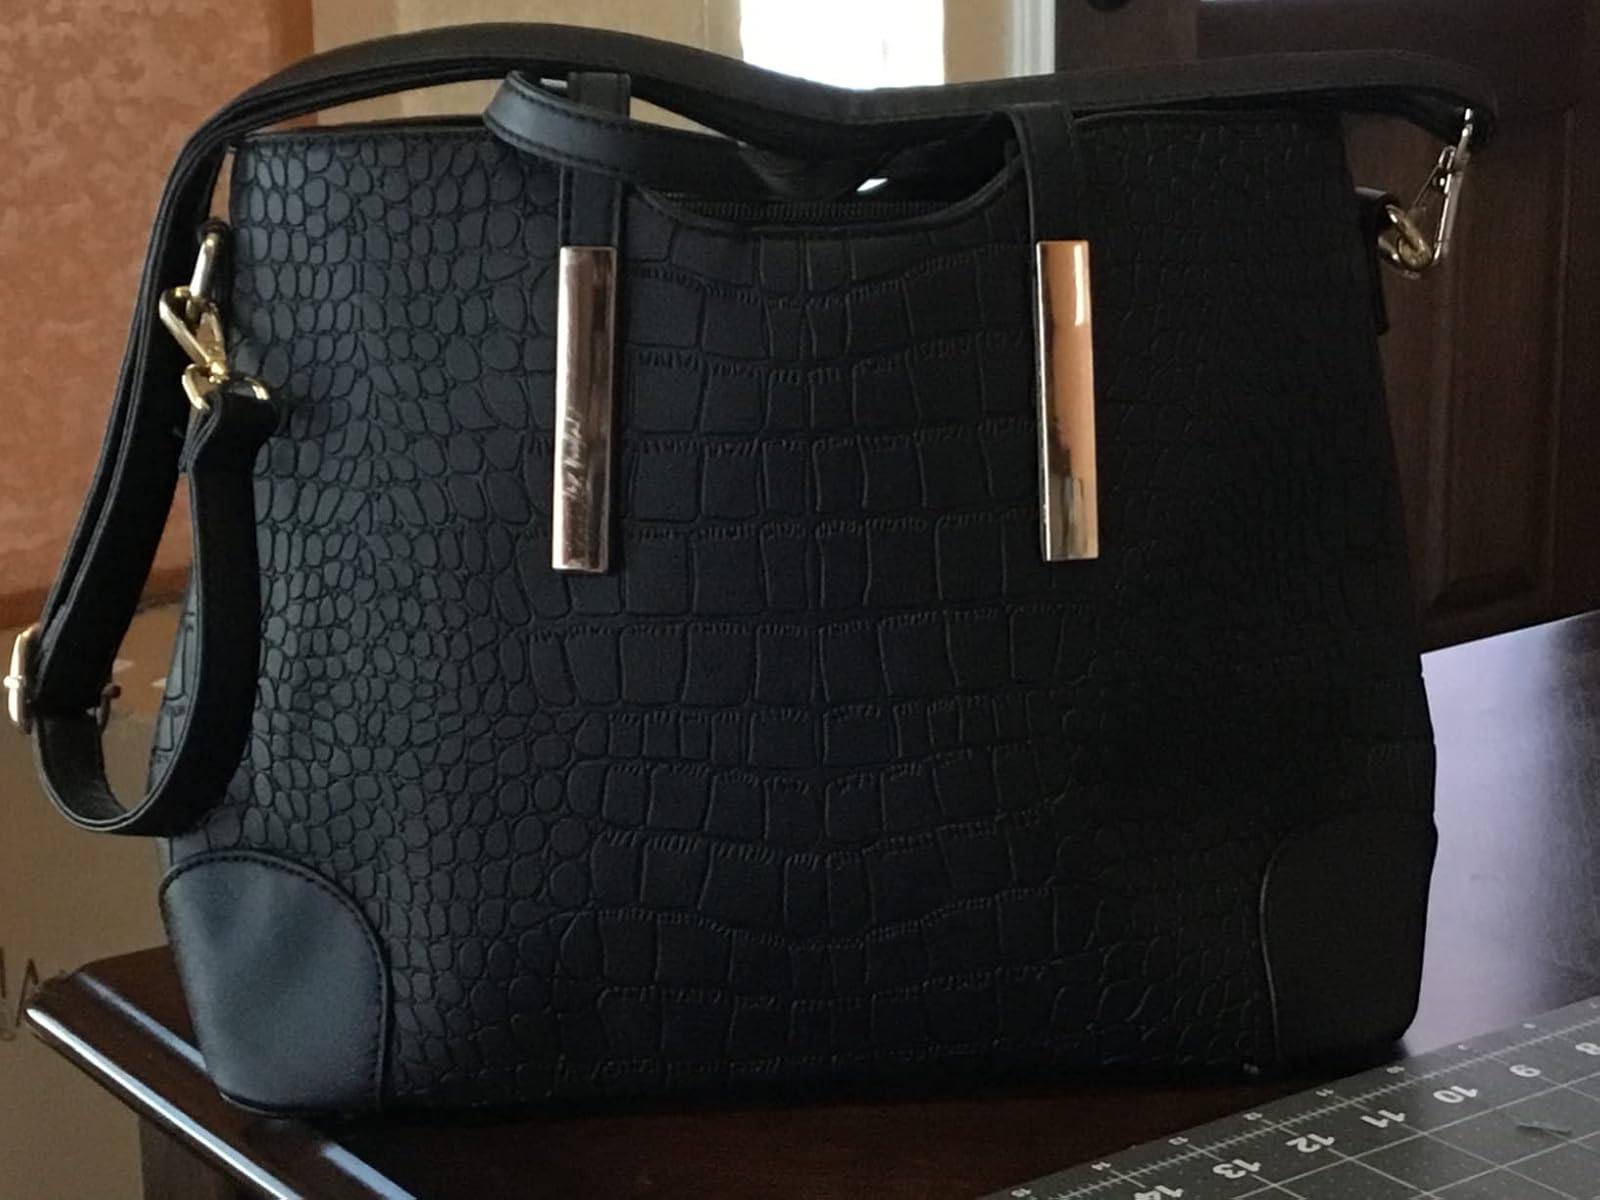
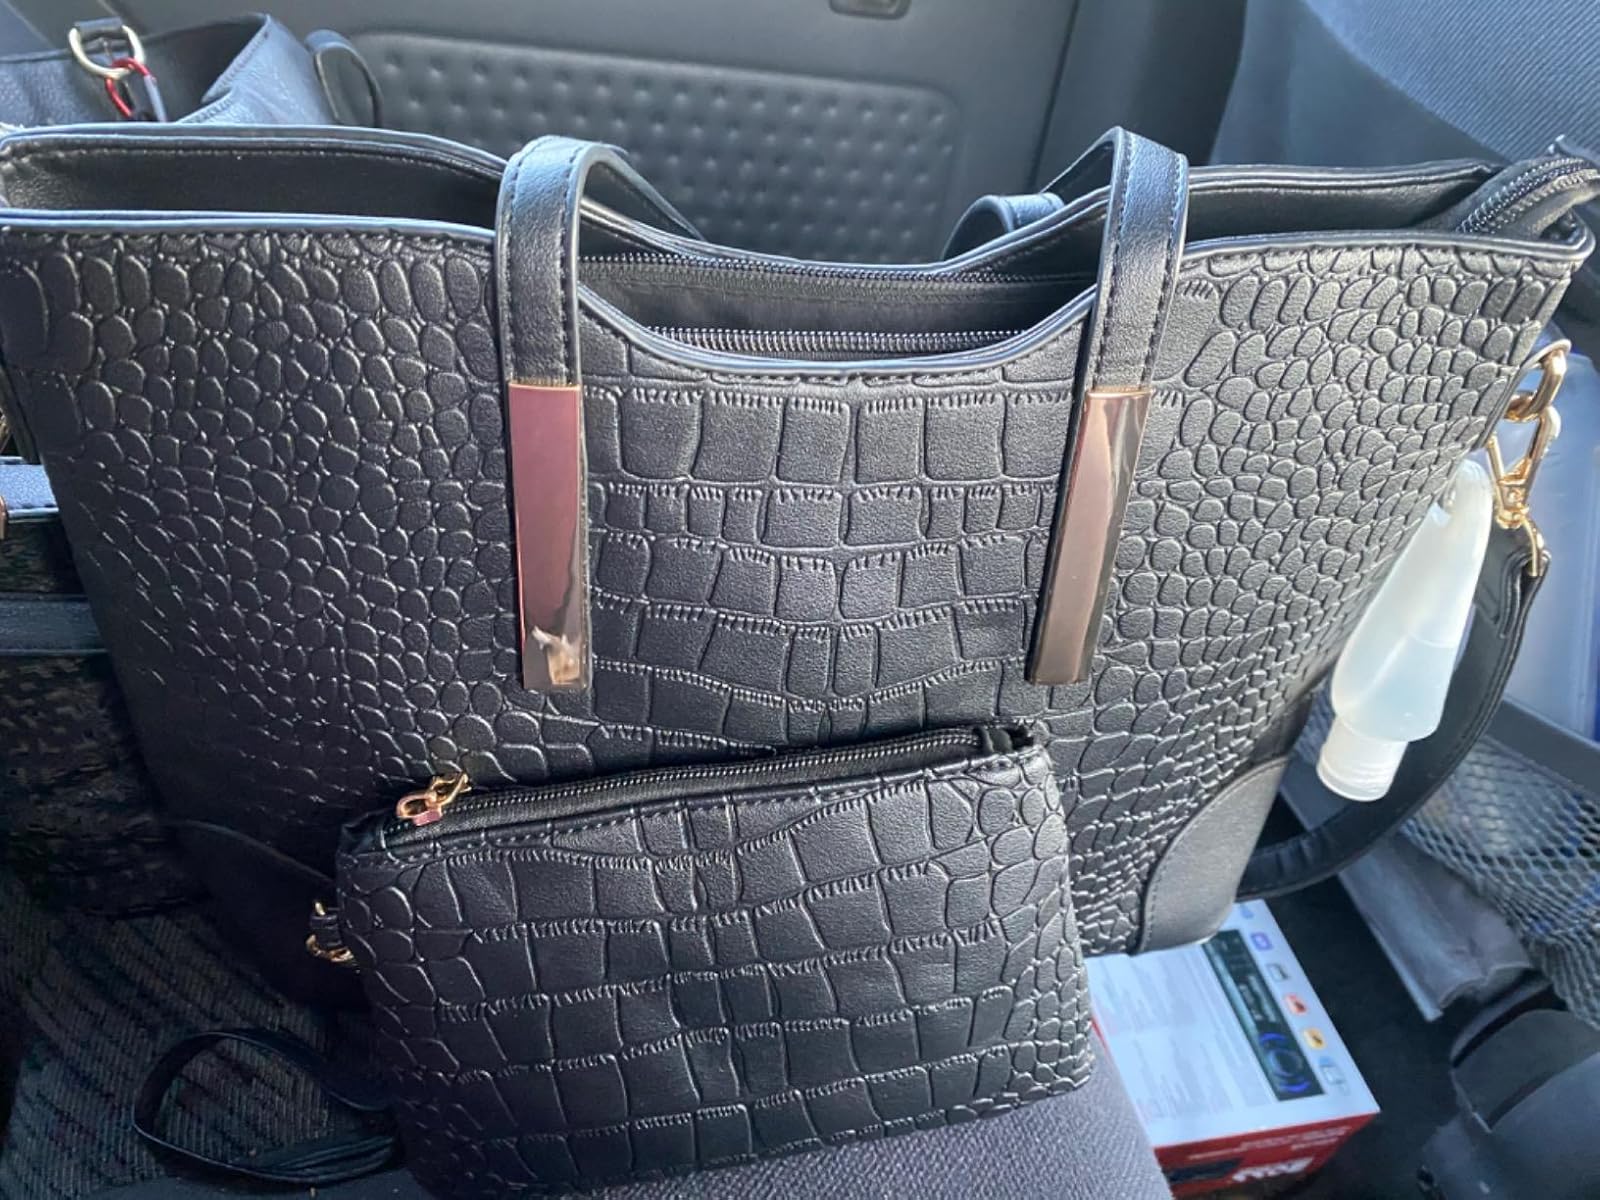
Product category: accessories_handbag
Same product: yes